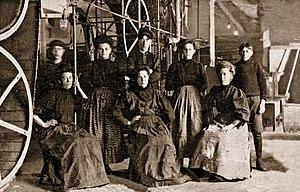
Des allumettières à l’intérieur de l’usine E. B. Eddy, à Hull, vers 1880. On voit à gauche la courroie sur laquelle couraient les allumettes. Les photos dans les fabriques d’allumettes sont rares, car le flash des appareils risquait de provoquer des incendies.
Donalda Charron est une allumettière et syndicaliste gatinoise qui a lutté pour les droits des femmes allumettières de la compagnie E. B. Eddy dont elle était aussi employée. Elle a été la première femme présidente d’un syndicat au Canada.
Le boulevard des Allumettières est une importante artère de 13,7 km située à Gatineau, Québec, Canada.